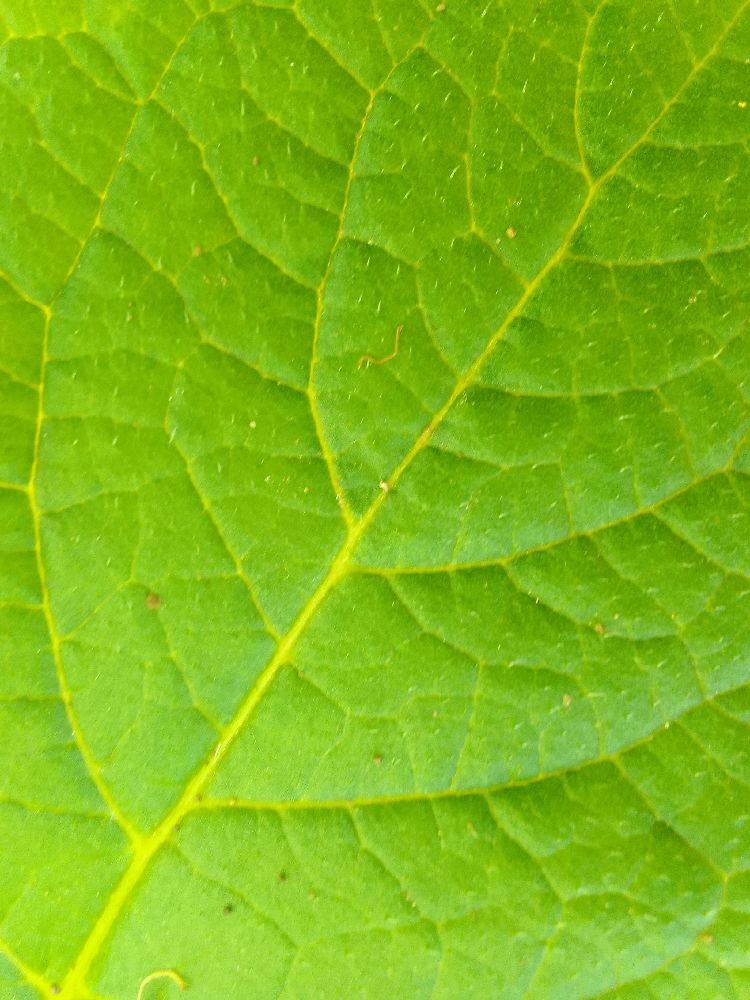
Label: Healthy